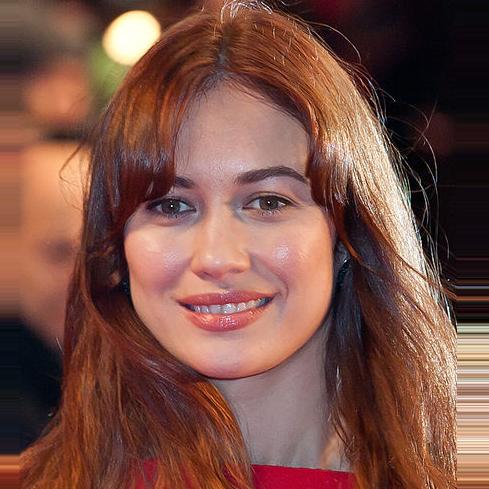
Age: 35